Lord Uxbridge's leg

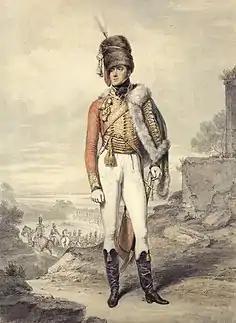
Lord Uxbridge portrayed by in 1808, before the loss of his leg

Lord Uxbridge's leg was shattered, probably by a piece of case shot, at the Battle of Waterloo and removed by a surgeon. The amputated right limb became a tourist attraction in the village of Waterloo, Belgium, where it had been removed and interred.